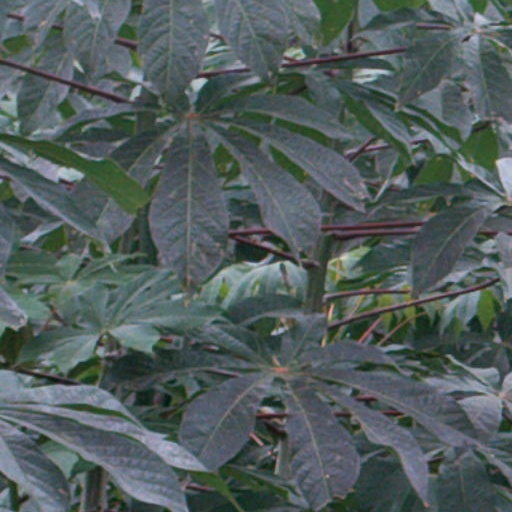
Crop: cassava